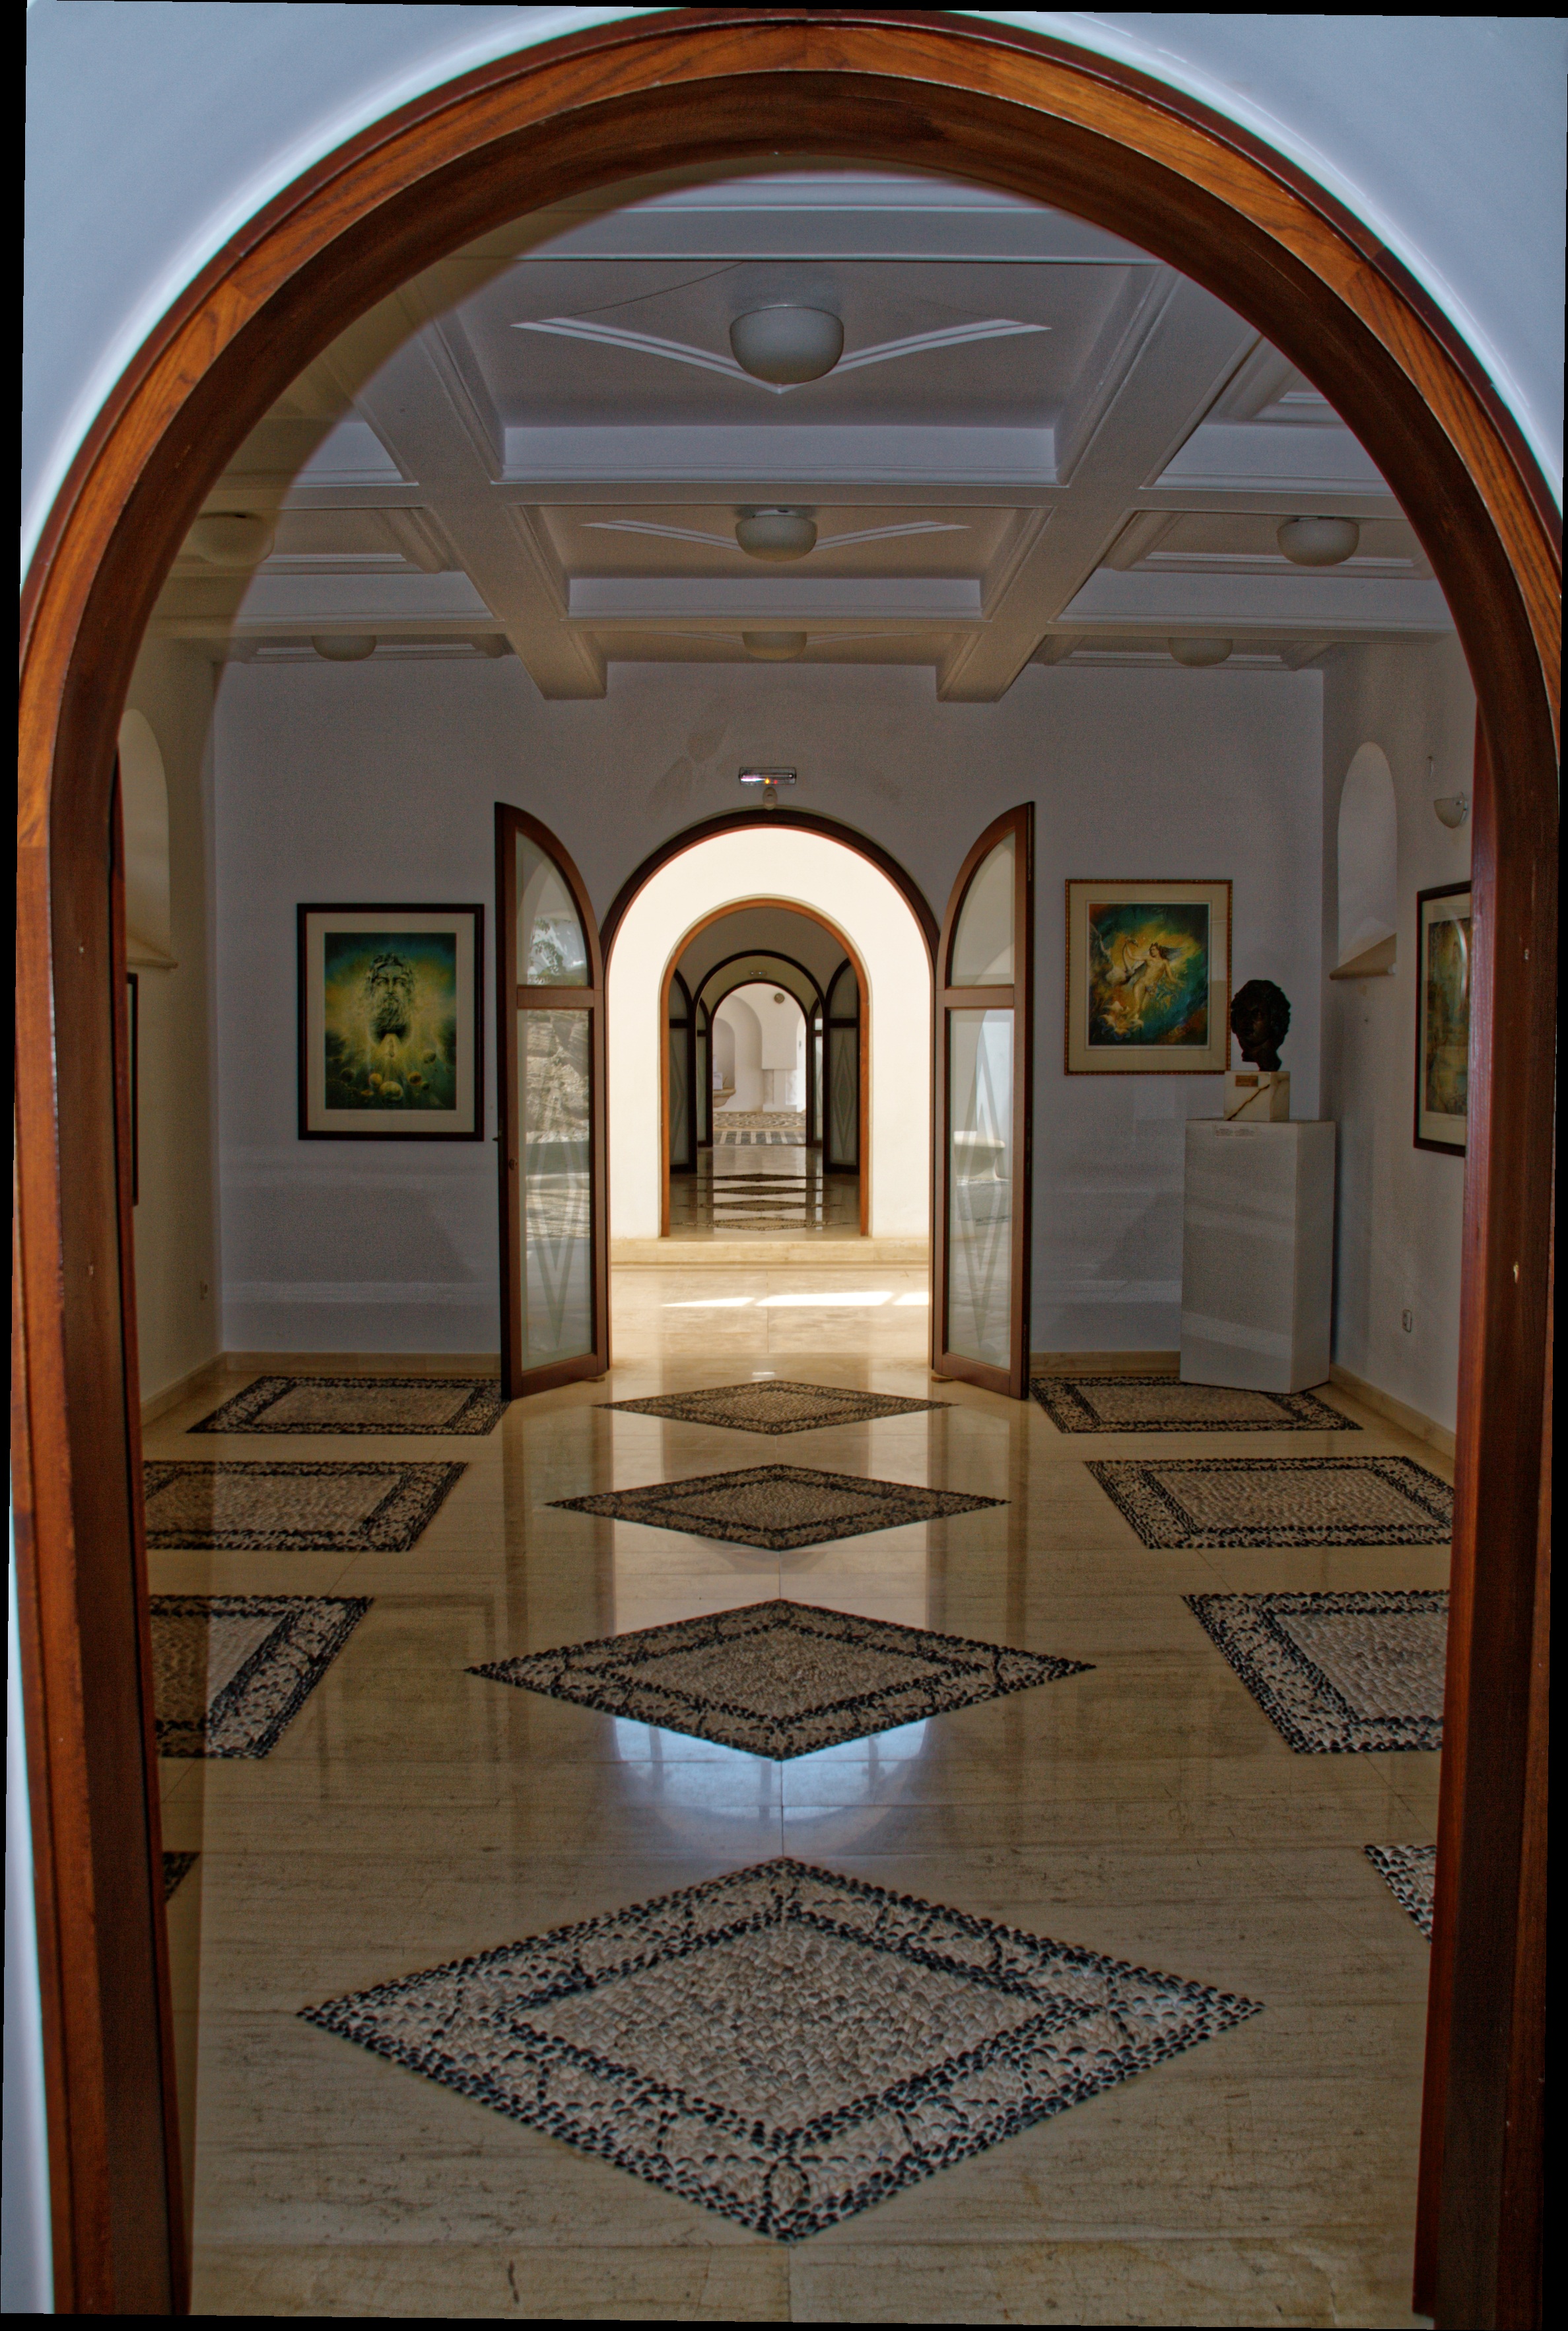
architecture, mansion, window, building, home, stone, arch, hall, chapel, door, interior design, symmetry, mosaic, marble, greece, synagogue, tourist attraction, estate, rhodes